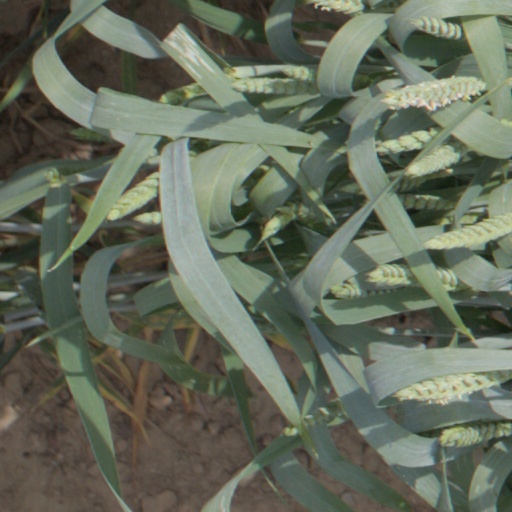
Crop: wheat